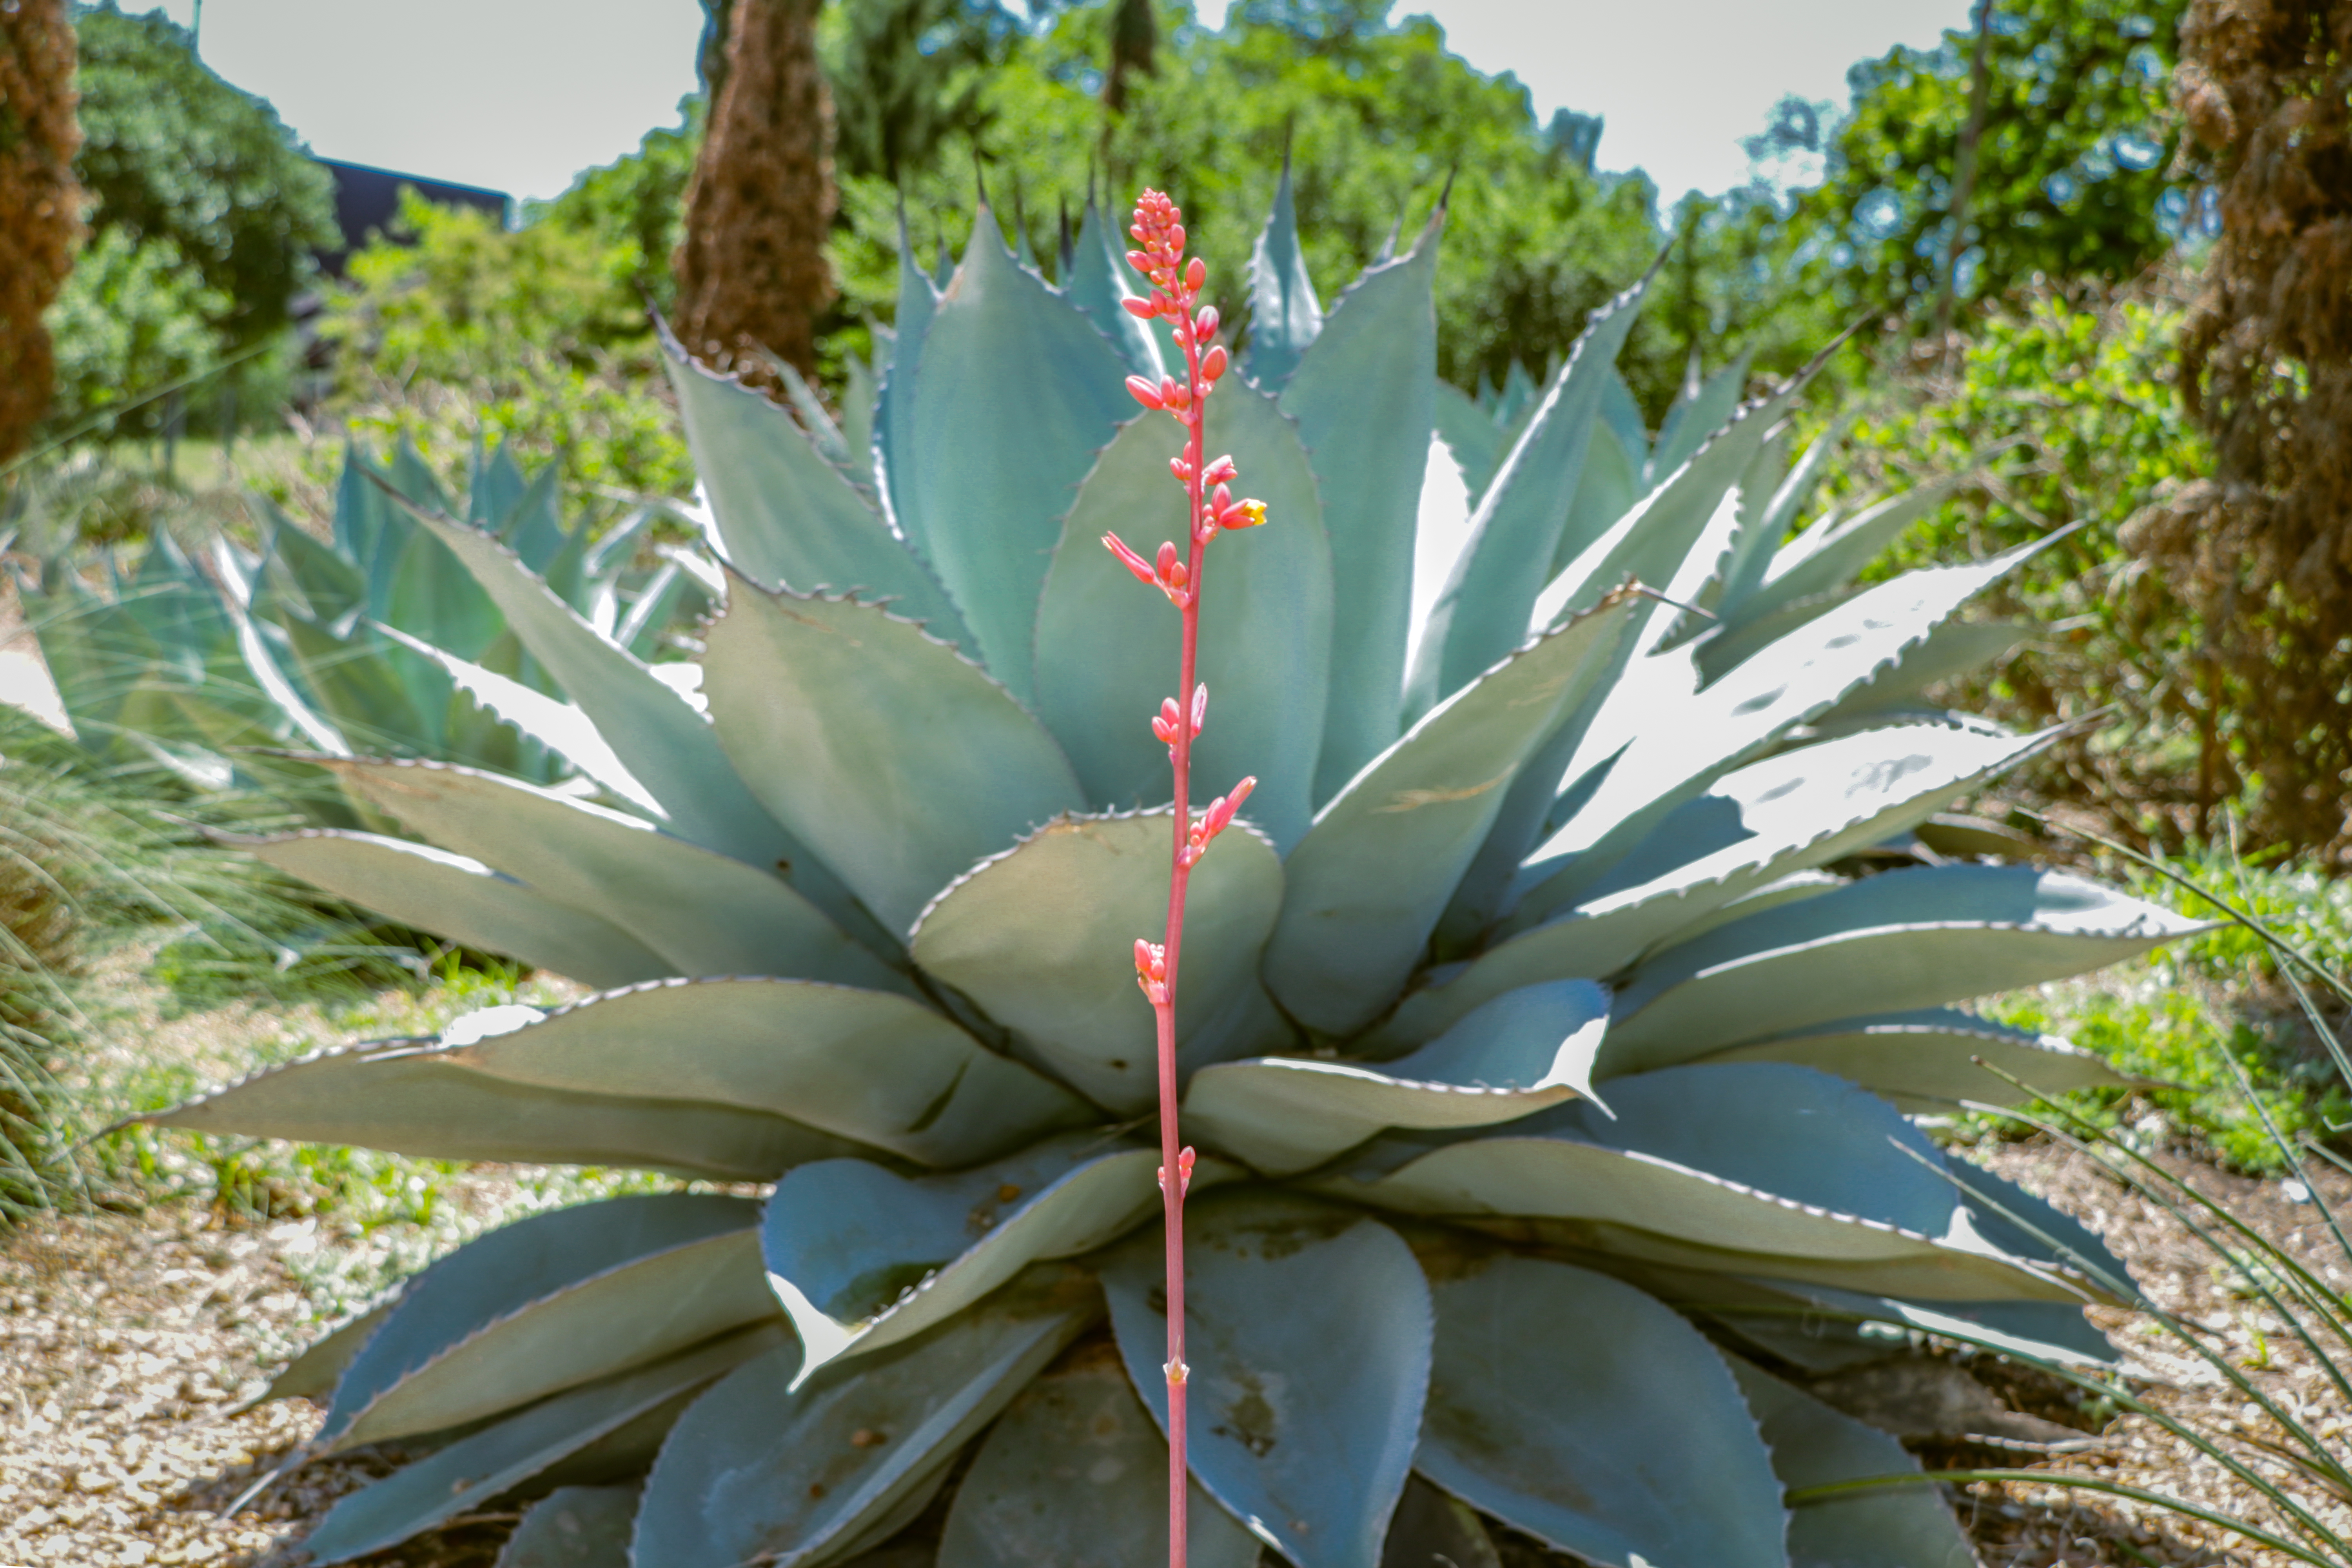
outdoors, sky, plants, park, garden, purple, trees, cactus, succulent, plant, flower, plant community, botany, leaf, terrestrial plant, tree, grass, landscape, shrub, succulent plant, flowering plant, arecales, perennial plant, annual plant, shrubland, groundcover, agave azul, agave, subshrub, thorns, spines, and prickles, landscaping, bromeliaceae, herb, gardening, plant stem, coral aloe, chaparral, plantation